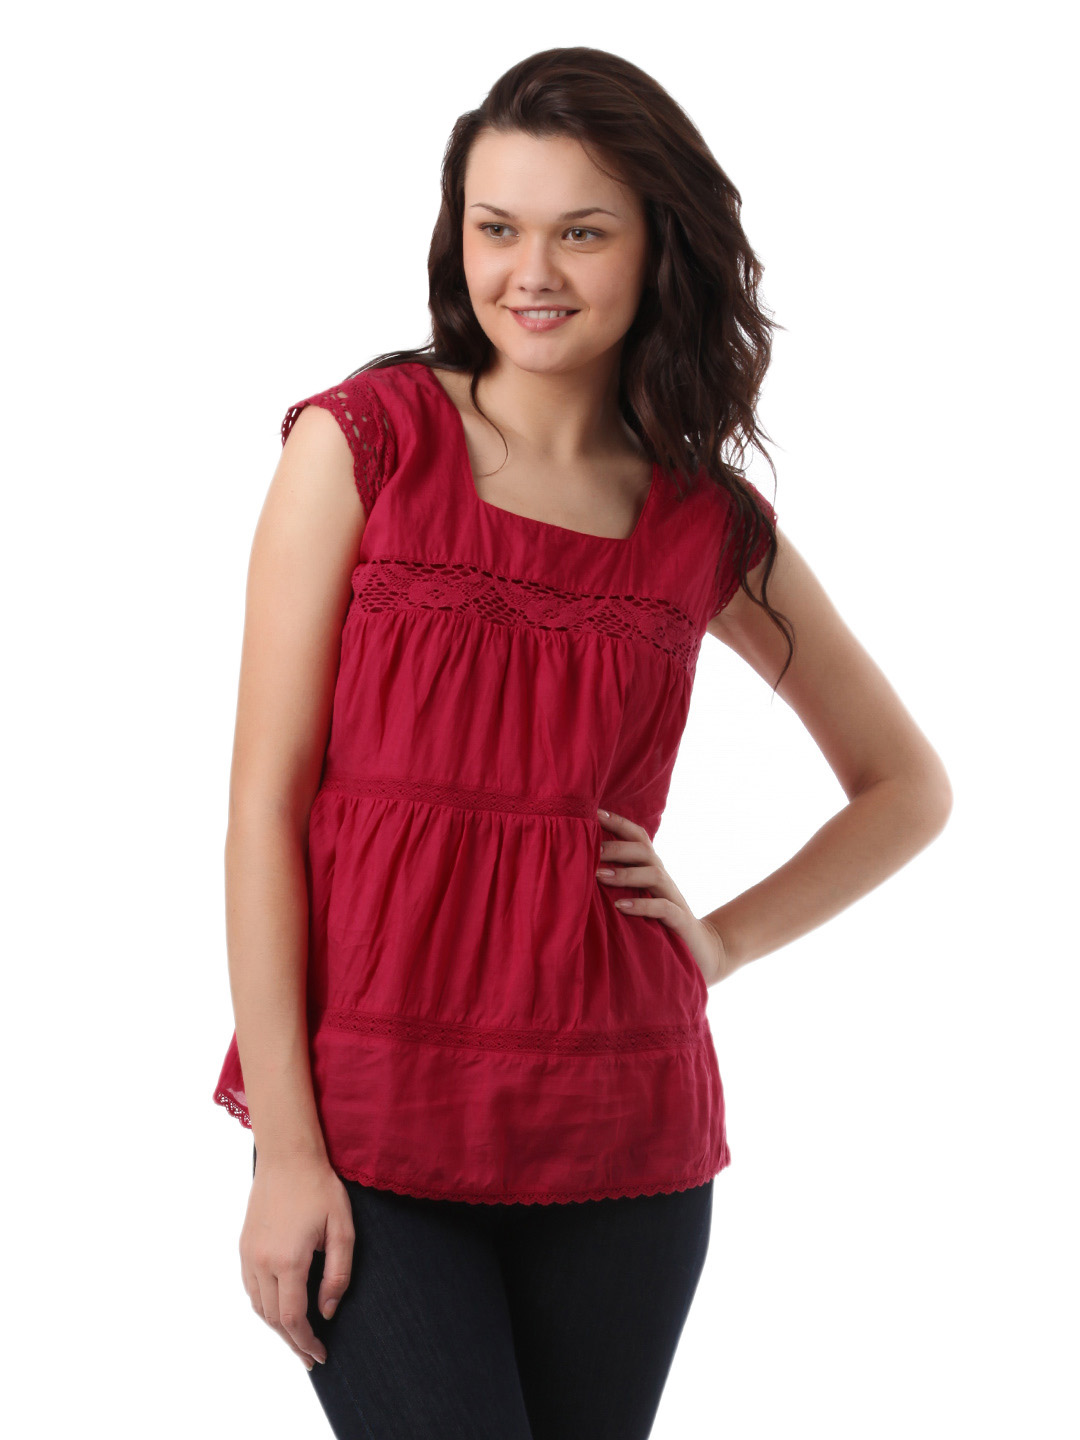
Elle Women Red Top
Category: Apparel / Topwear / Tops
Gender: Women
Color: Red
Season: Summer 2012
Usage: Casual